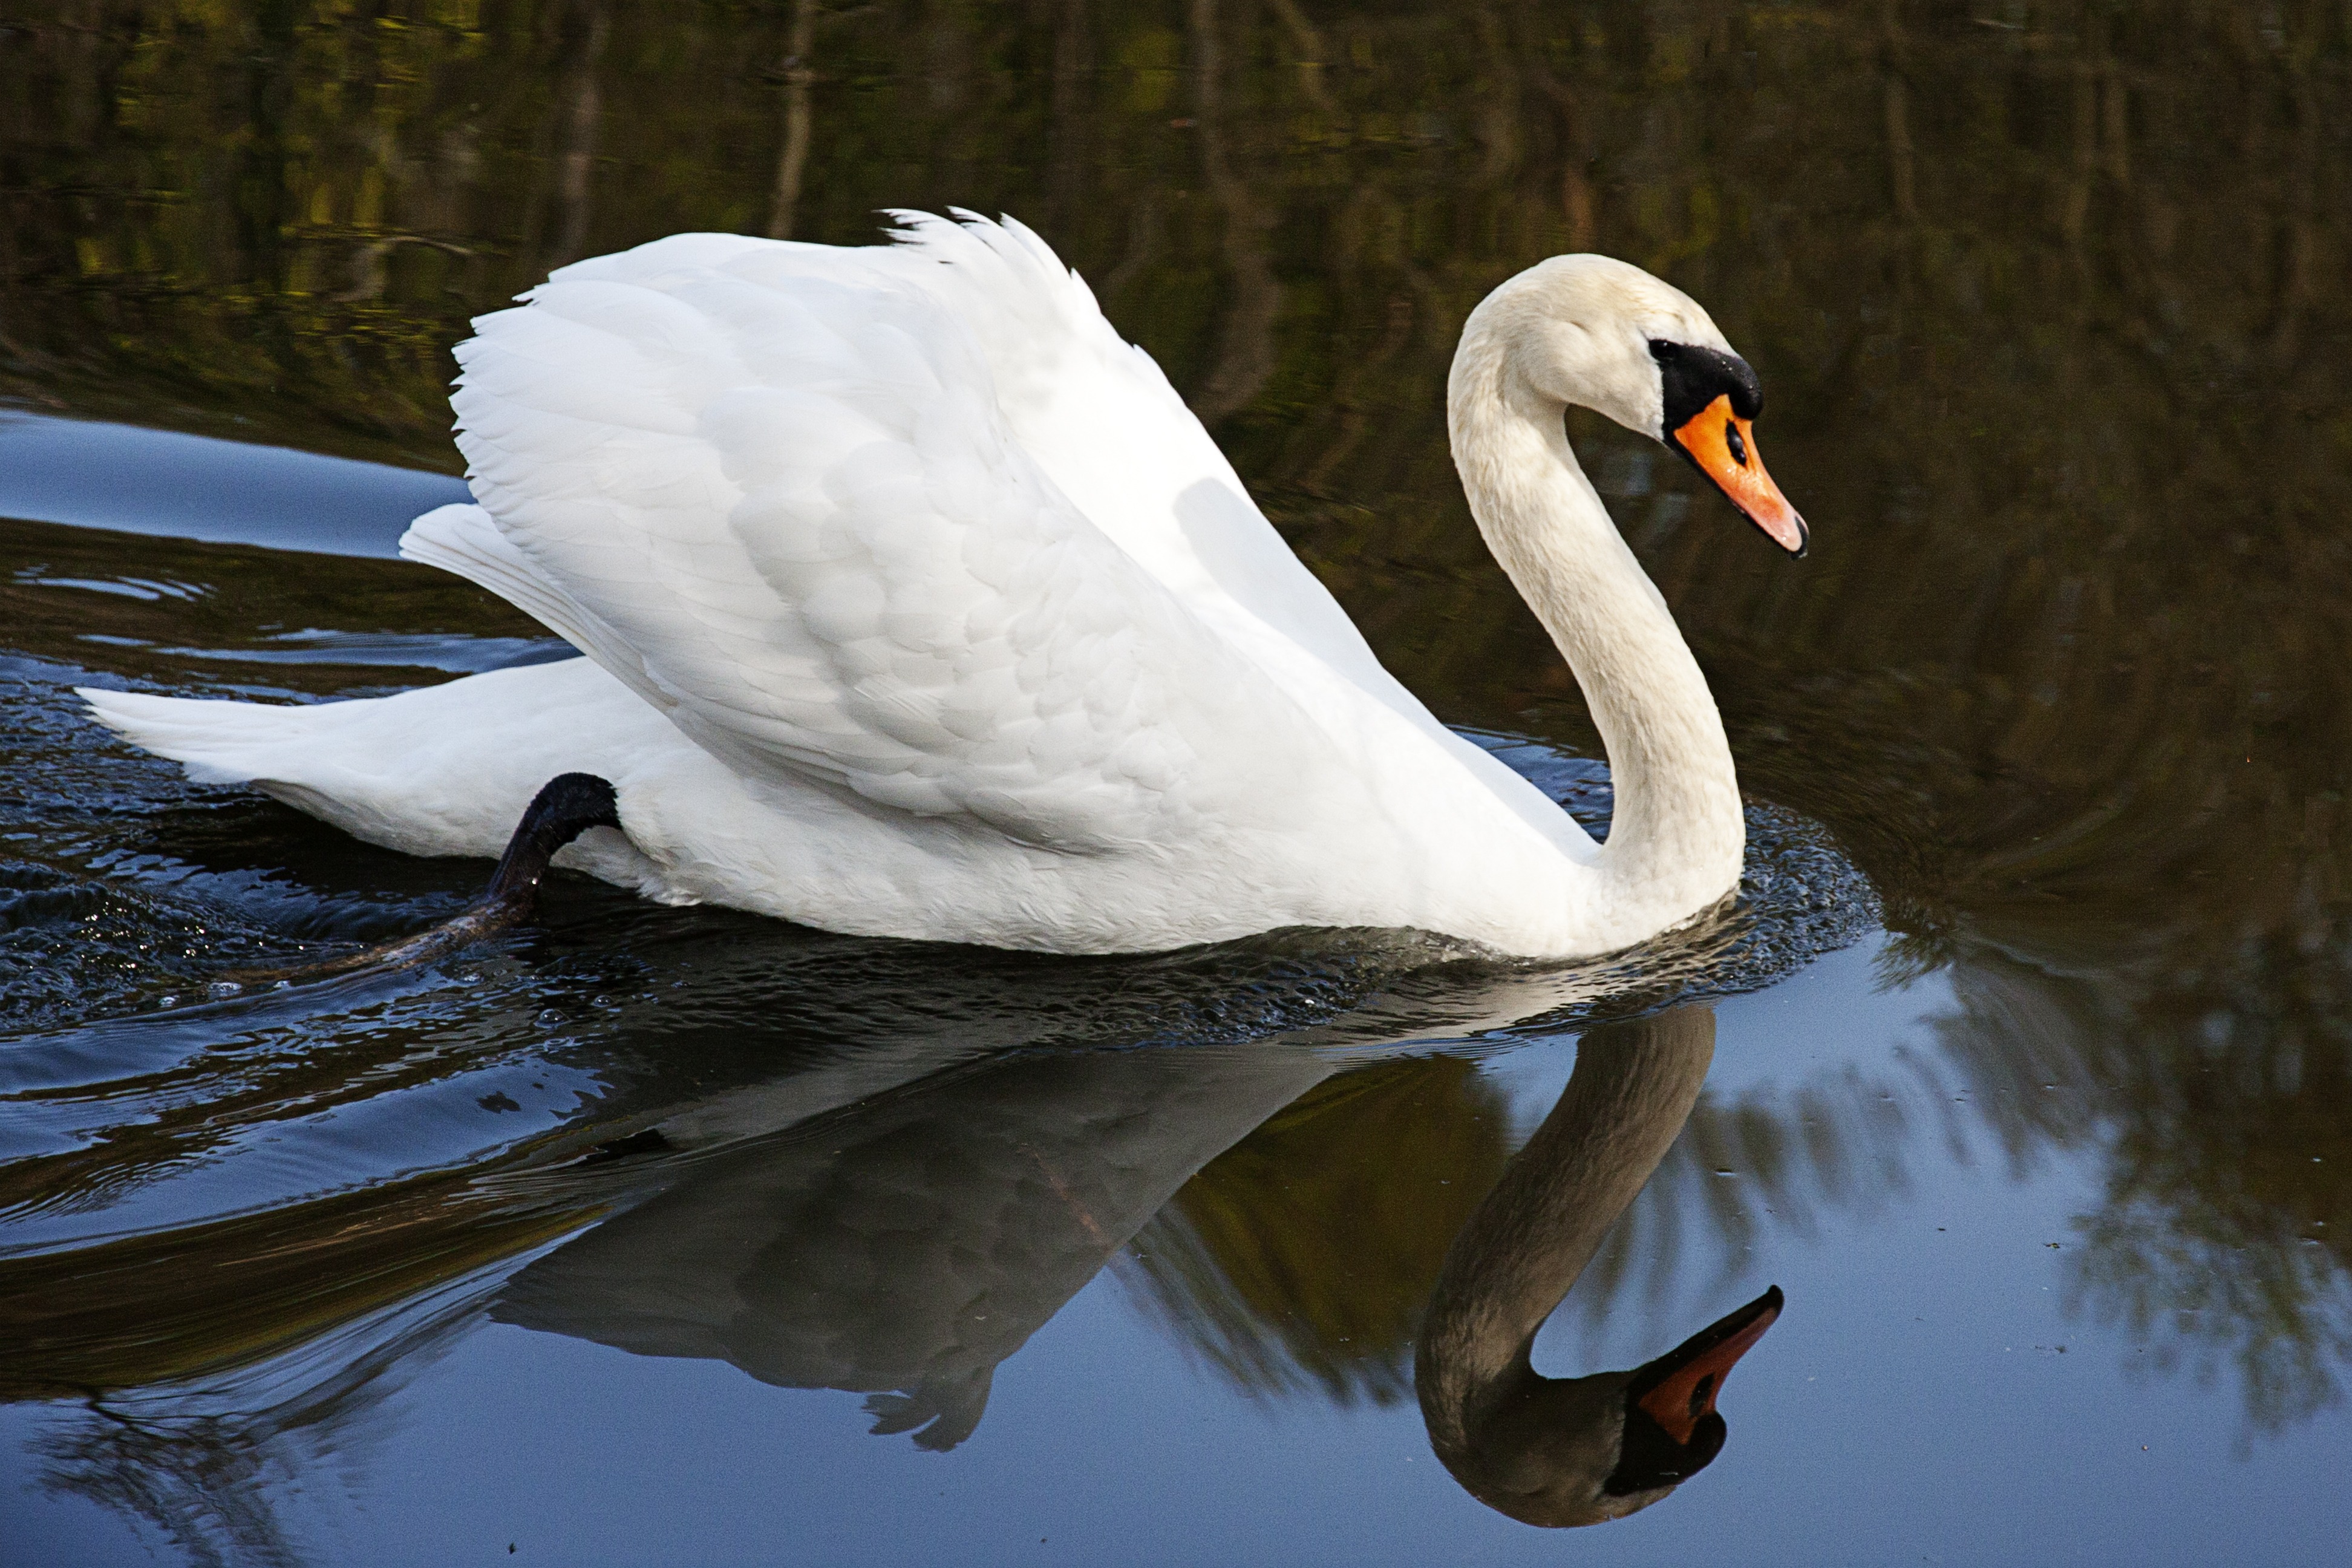
water, nature, bird, wing, wildlife, reflection, beak, fauna, swan, vertebrate, waterfowl, water bird, ducks geese and swans